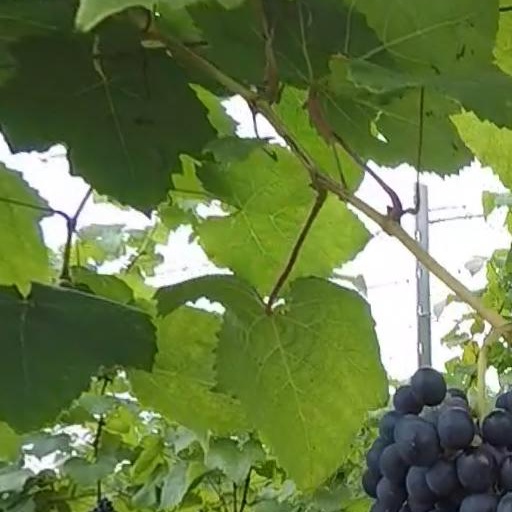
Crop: grape